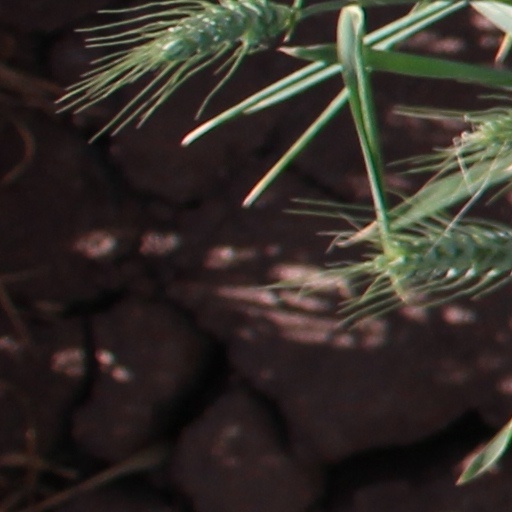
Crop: wheat